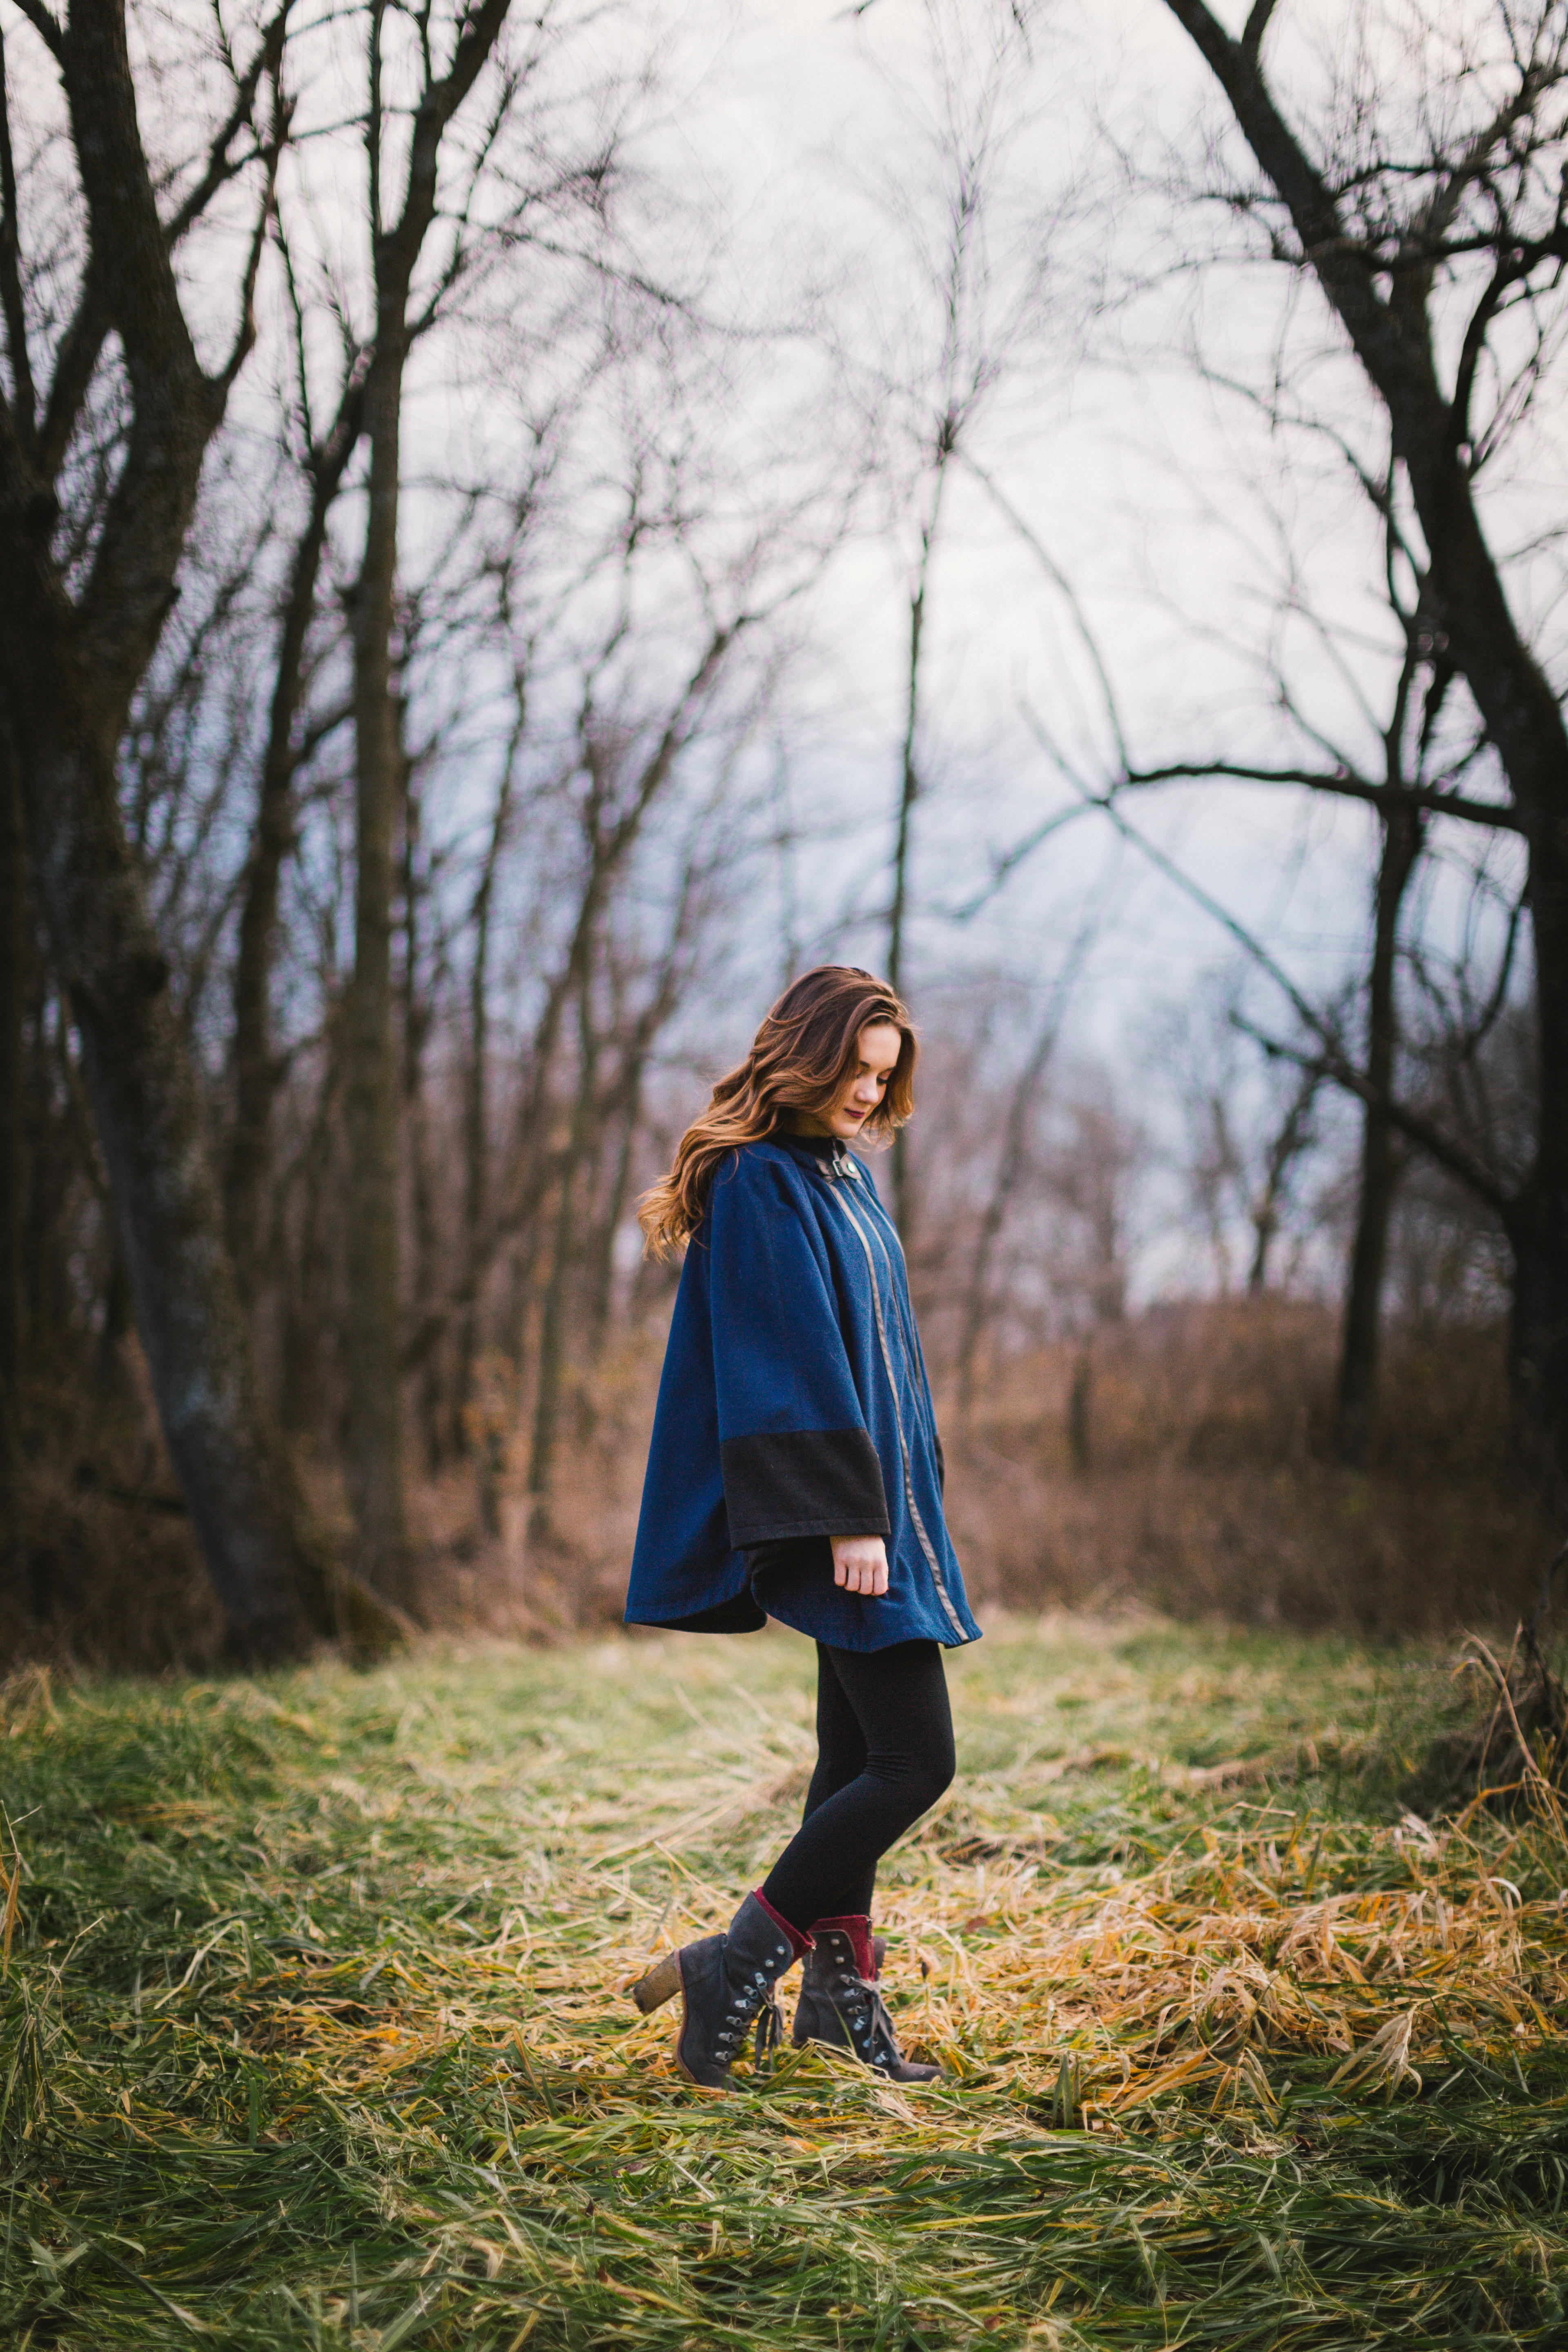
tree, nature, forest, grass, walking, woman, sunlight, leaf, flower, female, portrait, model, spring, autumn, lady, season, posing, pose, woodland, model woman, portrait photography